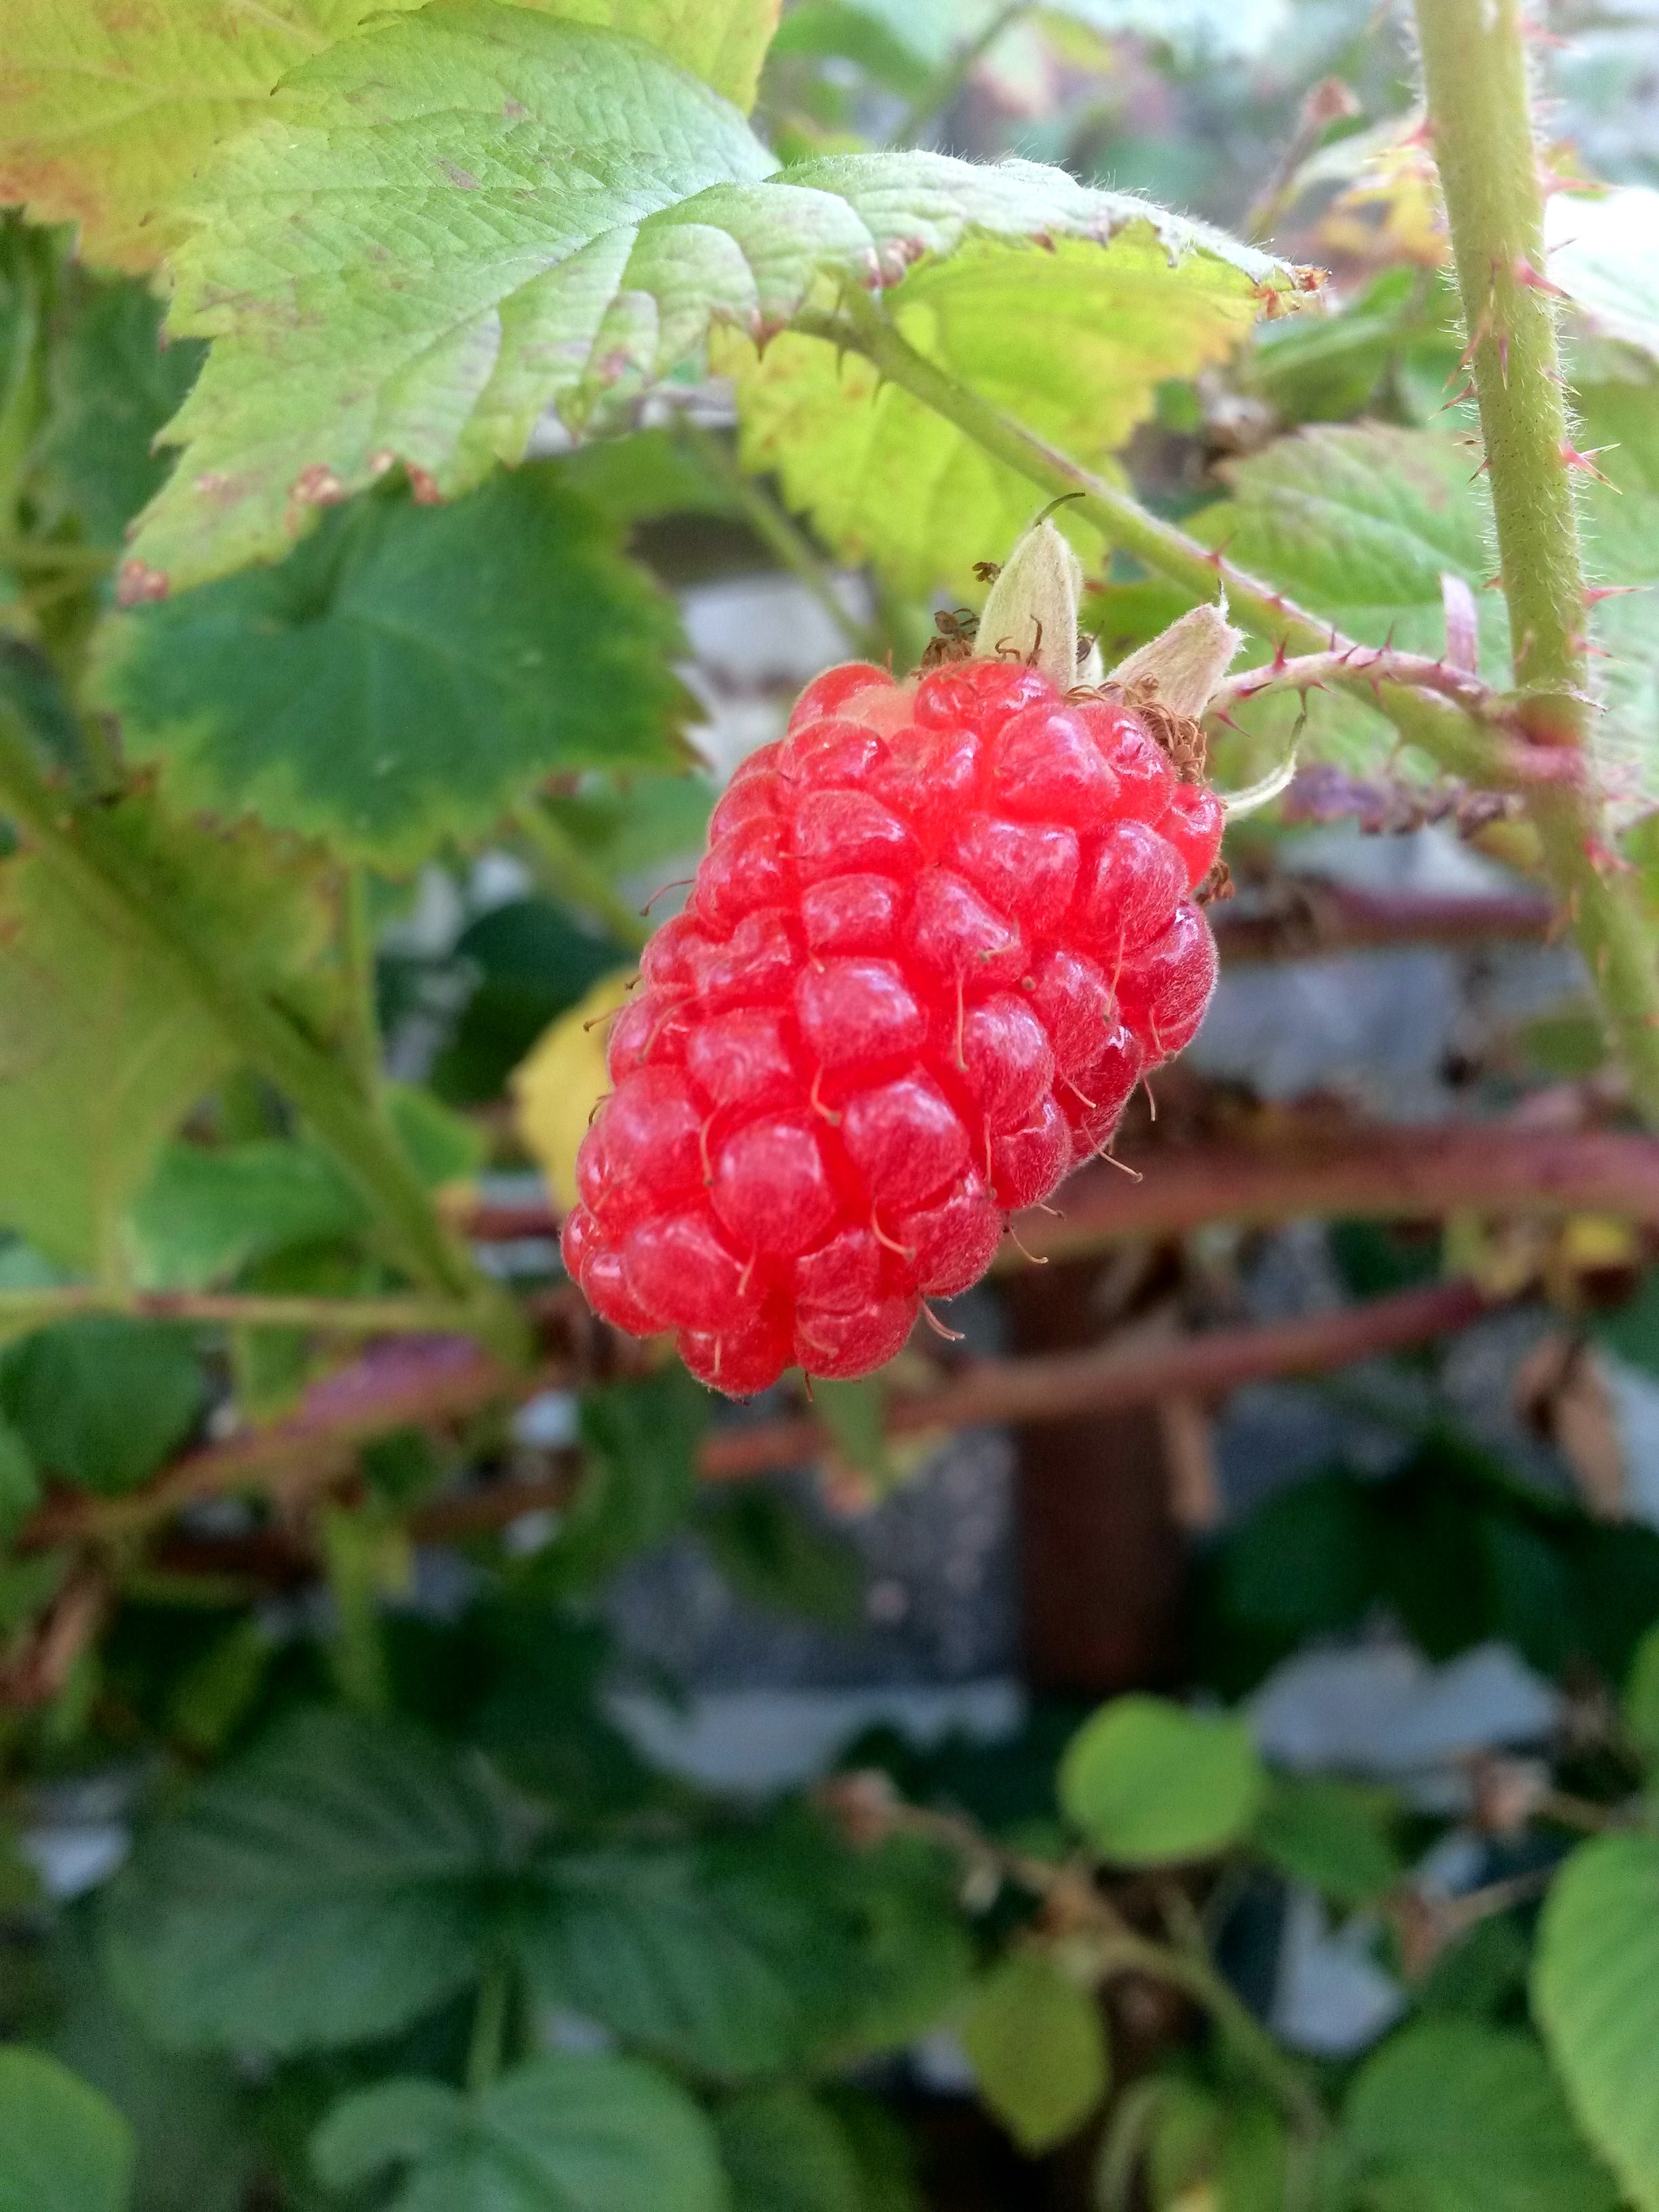
plant, raspberry, fruit, berry, flower, food, produce, blackberry, shrub, grapes, flowering plant, rose family, land plant, chinese hawthorn, loganberry, wine raspberry, tayberry